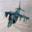
Label: airplane